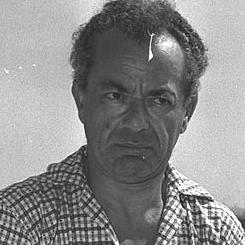
Age: 52